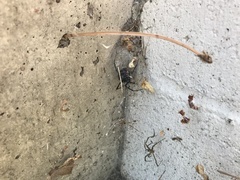
Species: Lactrodectus_hesperus